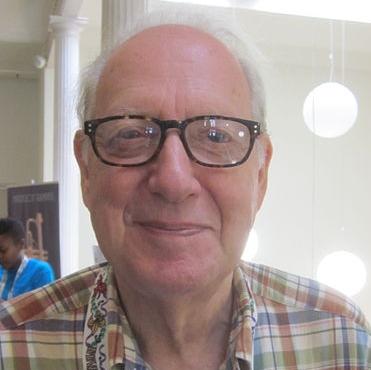
Age: 82